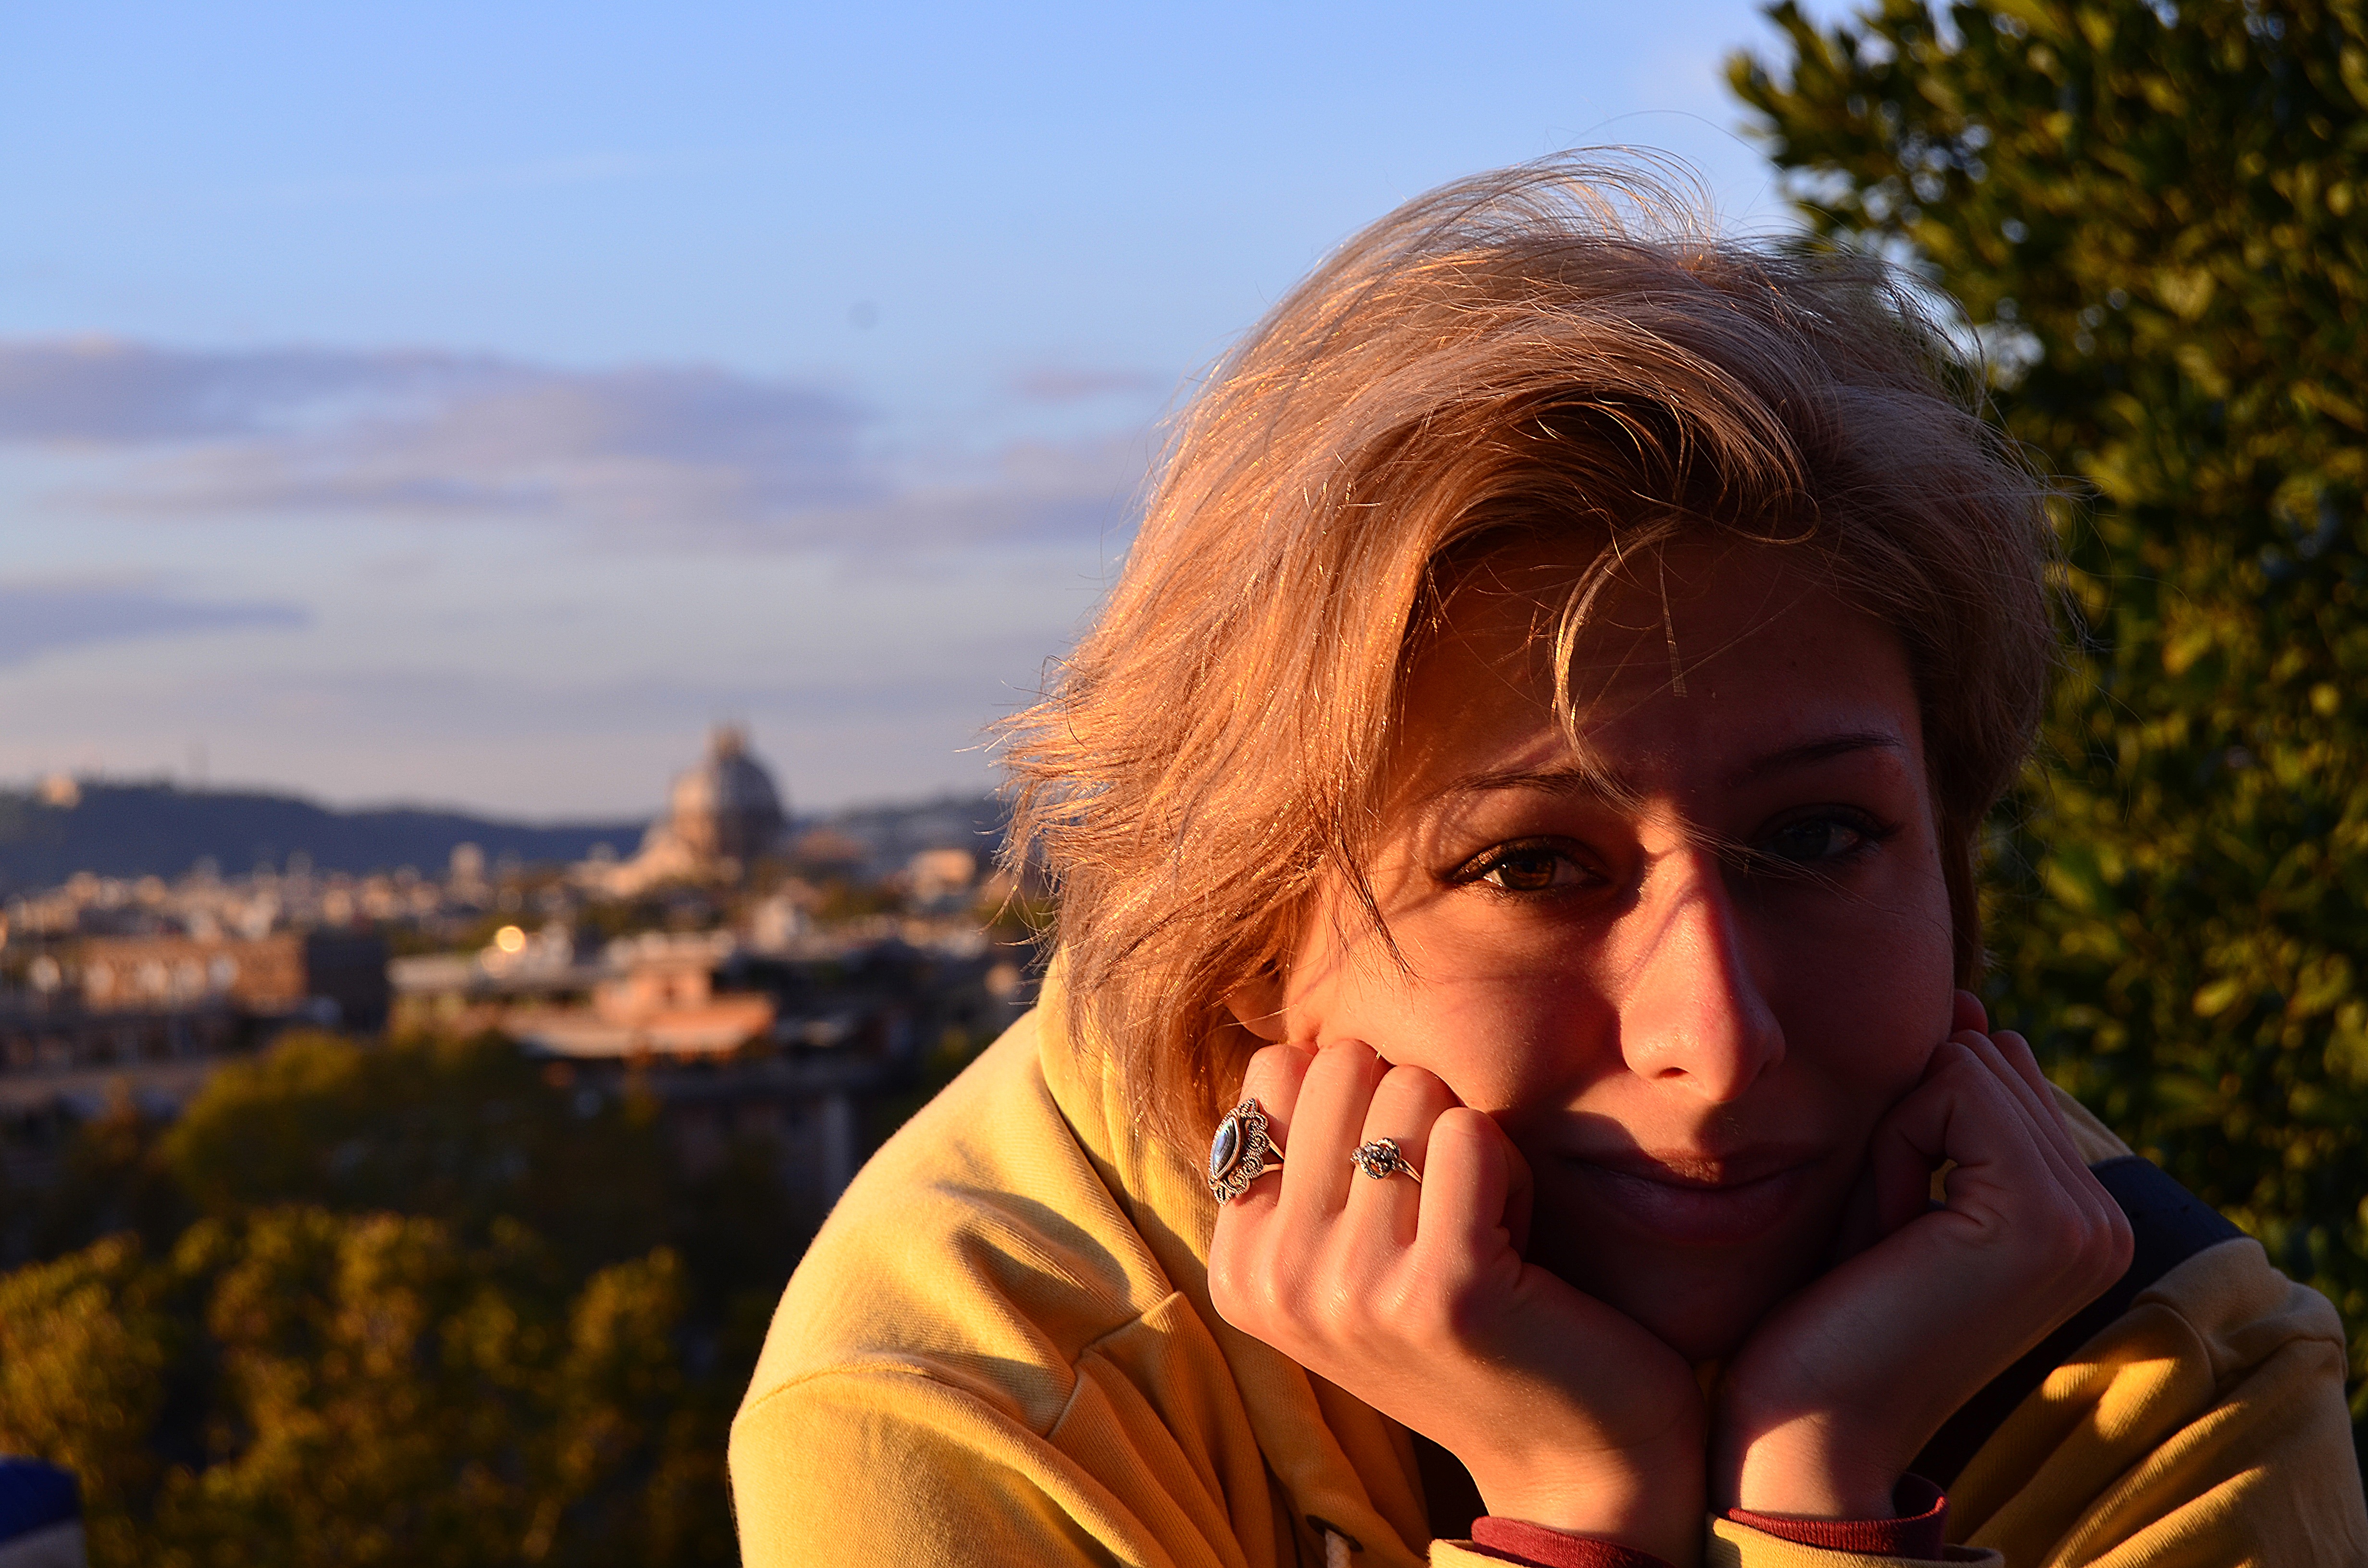
landscape, nature, person, mountain, girl, hair, road, sunlight, flower, summer, portrait, spring, journey, color, autumn, italy, lady, facial expression, season, smile, height, clouds, fun, rome, beauty, vista, emotion, photo shoot, dahl, the ancient city, the terrain